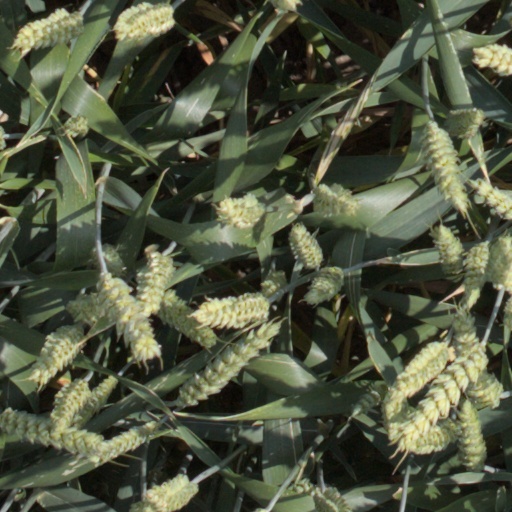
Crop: wheat